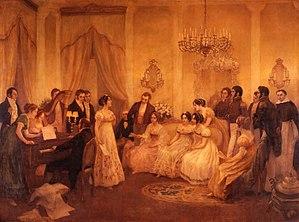
L'Hymne national argentin est l'hymne national de l'Argentine. Les paroles ont été écrites par Vicente López y Planes et la musique a été composée par Blas Parera. La version actuelle fut adoptée en 1900 pendant la présidence de Julio Argentino Roca.